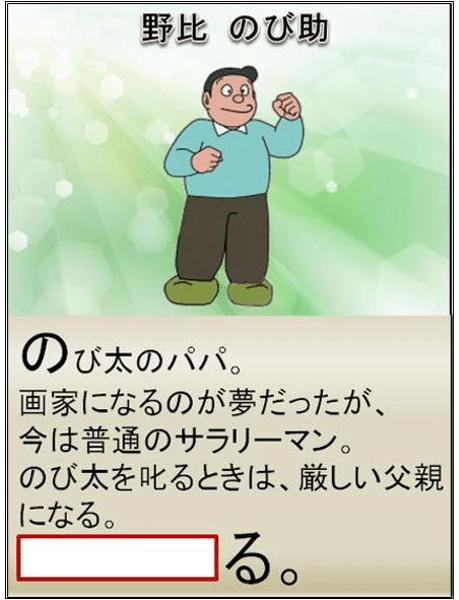
回答: 会社では廊下に立ってい